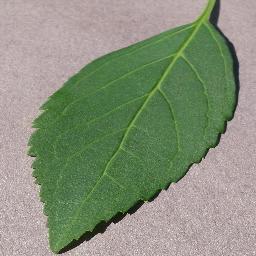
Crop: cherry
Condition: (including_sour)_healthy